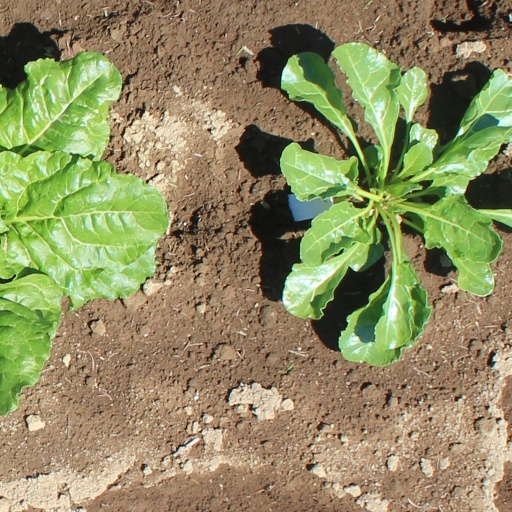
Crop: sugar beet